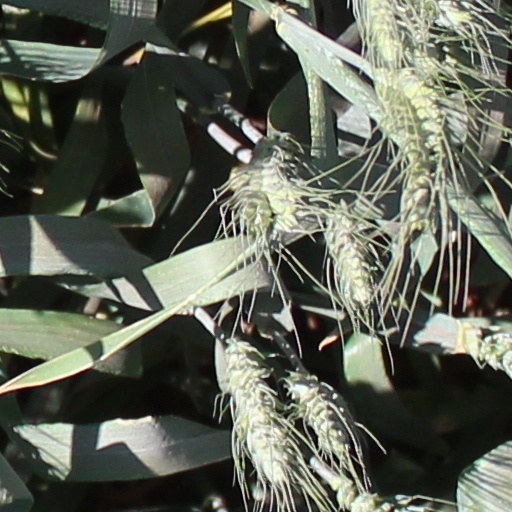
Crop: wheat